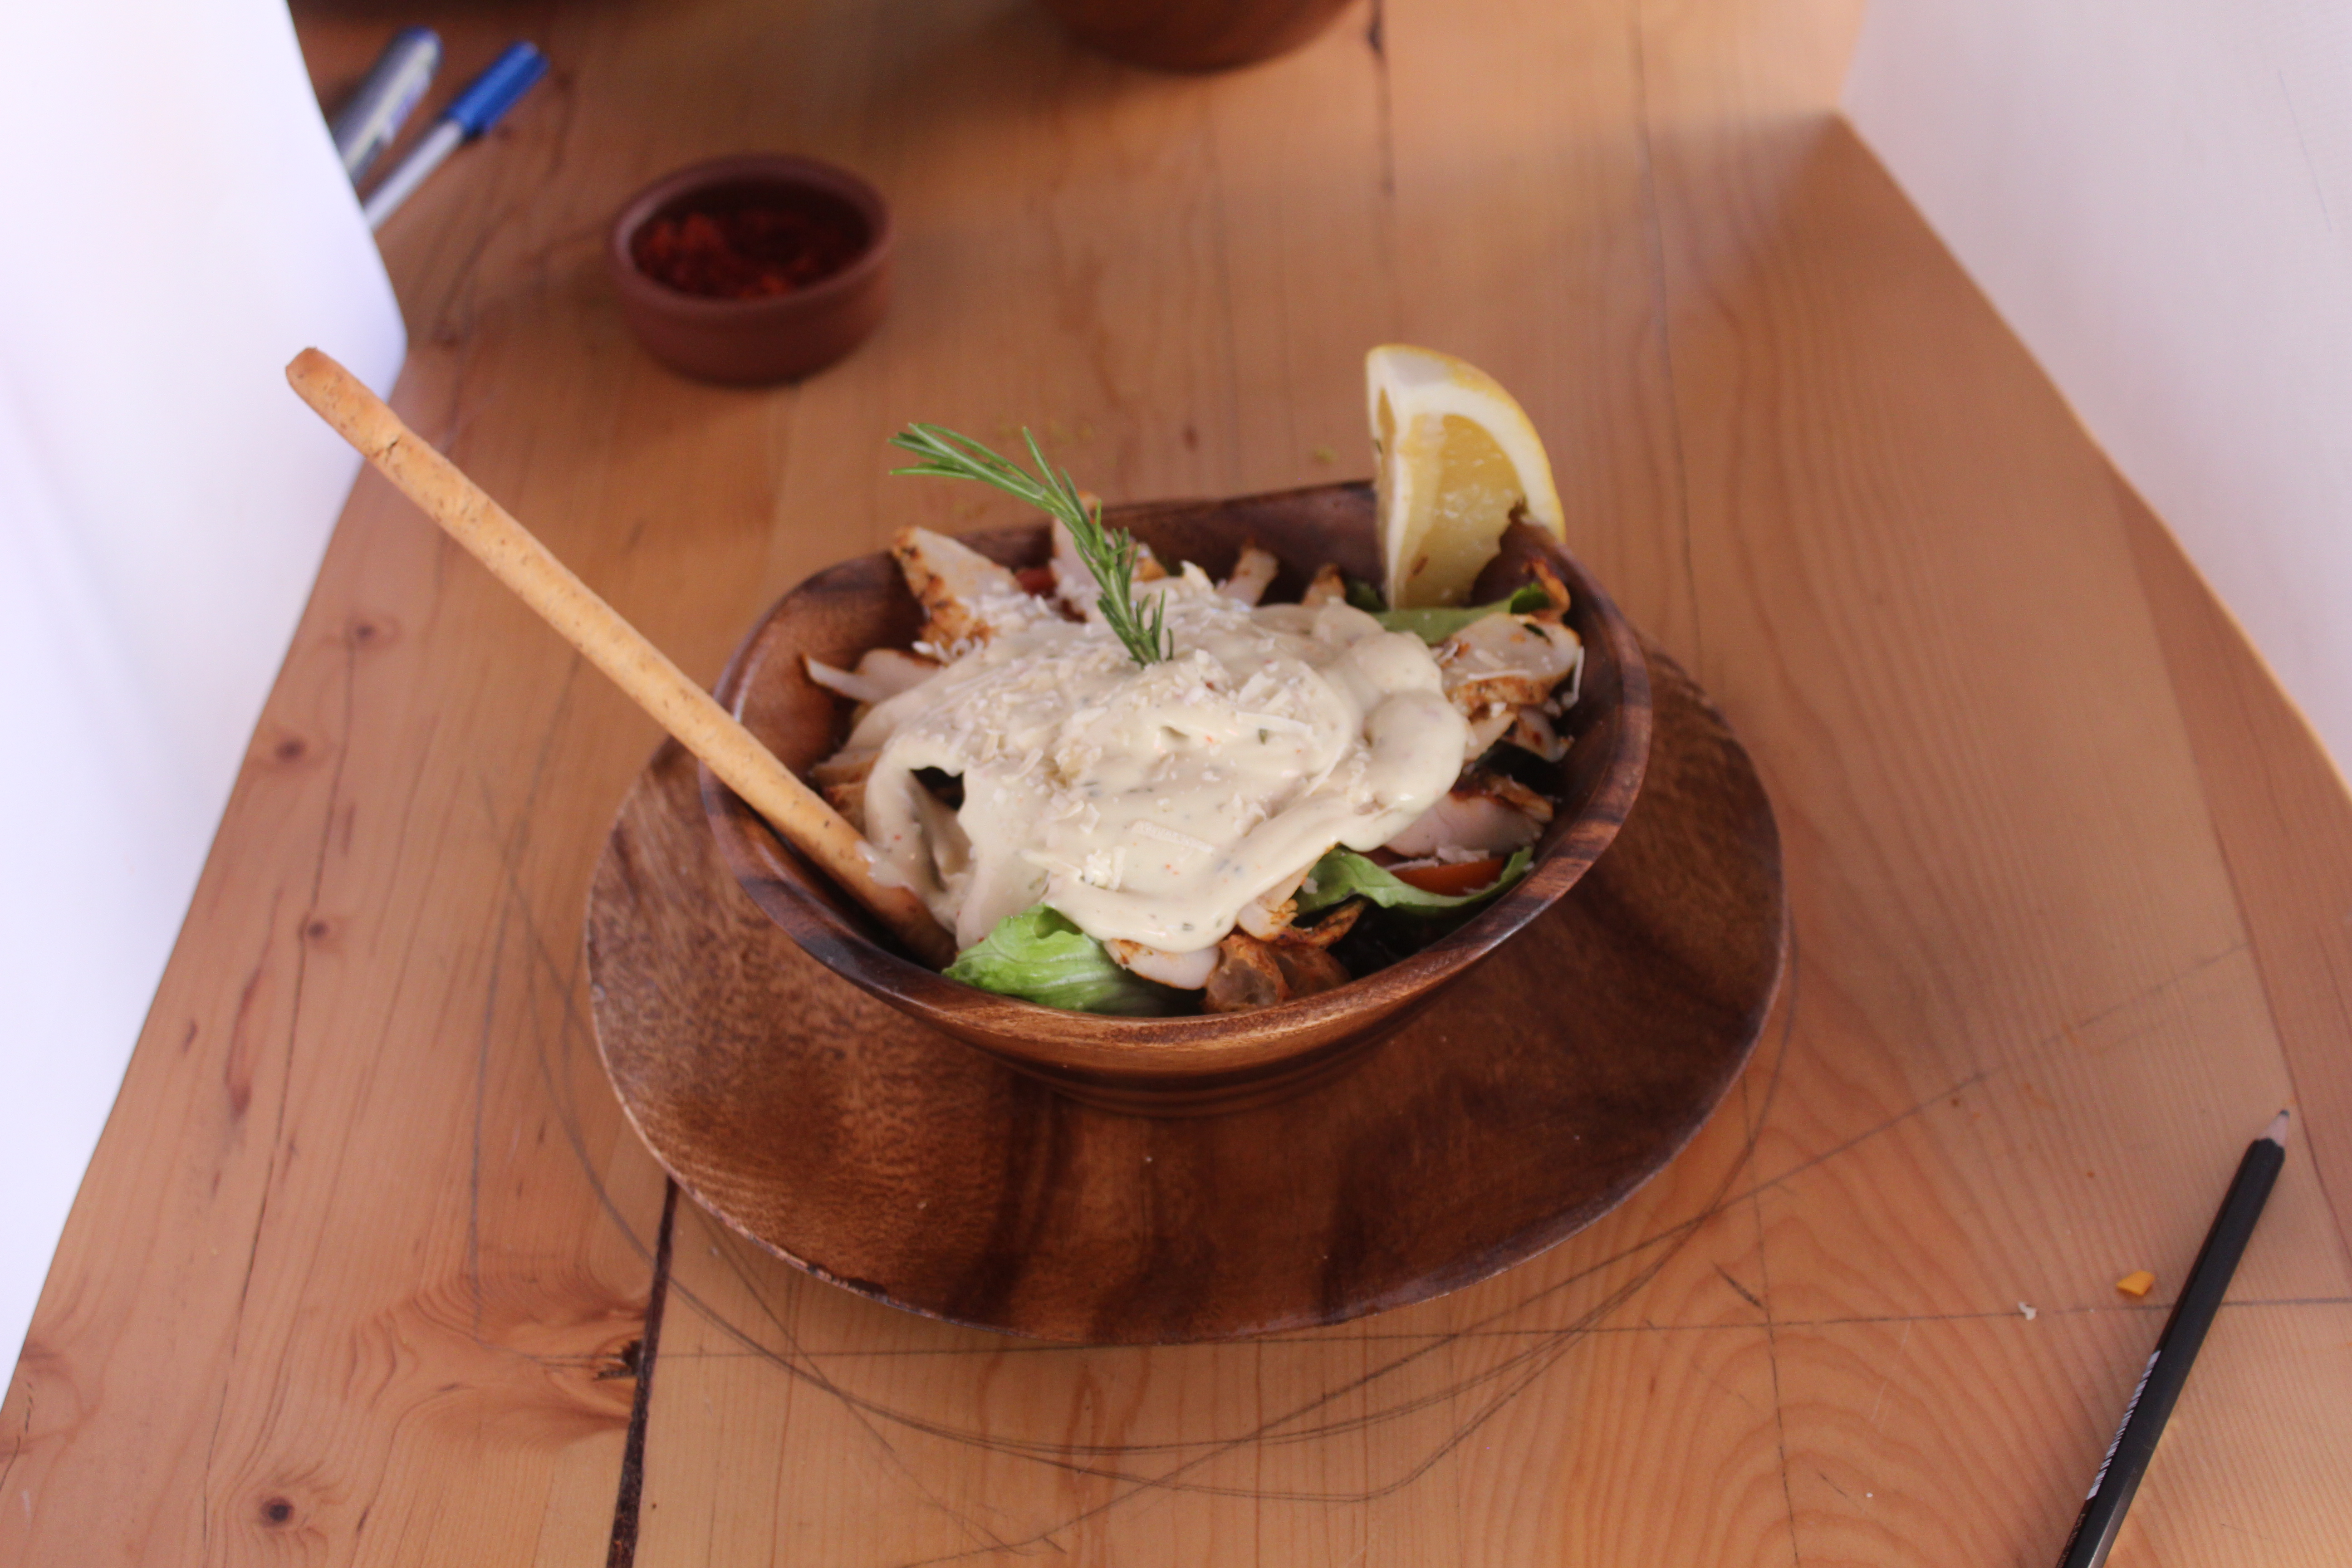
breakfast, dish, food, cuisine, ingredient, recipe, produce, side dish